Syrian Desert campaign (May–July 2017)

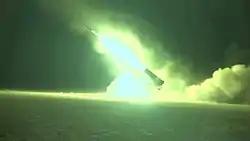
A Syrian rebel BM-21 Grad launcher launching rockets at Syrian Army forces in the Syrian Desert.

On 13 June, the Syrian Army captured the town of Arak and nearby Arak Gas Fields. Later on that day, almost the entire 103rd Brigade of the Republican Guard was deployed to the area from the Latakia Governorate, to participate in an upcoming large-scale offensive to break ISIL's siege of Deir ez-Zor city. The next day, the Syrian Army captured the Arak triangle, which includes the T3 pumping station, as well as the Talilah area.